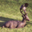
Label: deer